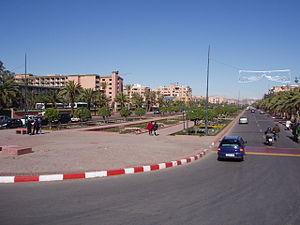
L'avenue Mohammed VI, anciennement avenue de France, est une des principales rues de l'ouest de Marrakech, au Maroc. Elle porte le nom du roi du Maroc Mohammed VI.